Human rights in the Democratic Autonomous Administration of North and East Syria

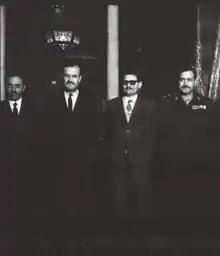
Baath party chairman and President of Syria Hafez al-Assad and his top officials in 1971 (From left to right: Parliament Speaker Ahmad al-Khatib, President Hafez al-Assad, Deputy Secretary-General of the Baath Party Abdullah al-Ahmar, Defense Minister Mustapha Tlass.)

The situation for human rights in Syria has been considered exceptionally poor among international observers for generations. At the onset of the Syrian Civil War in 2011, Syria's human rights situation remained among the worst in the world. No improvement could be observed since Bashar al-Assad took over in 2000 from his father Hafez al-Assad, who had acquired power in a 1970 coup. The Middle East director at Human Rights Watch (HRW) concluded that "whether Assad wanted to be a reformer but was hampered by an entrenched old guard or has been just another Arab ruler unwilling to listen to criticism, the outcome for Syria's people is the same: no freedom, no rights. Assad's record after 10 years is that he has done virtually nothing to improve his country's human rights record."